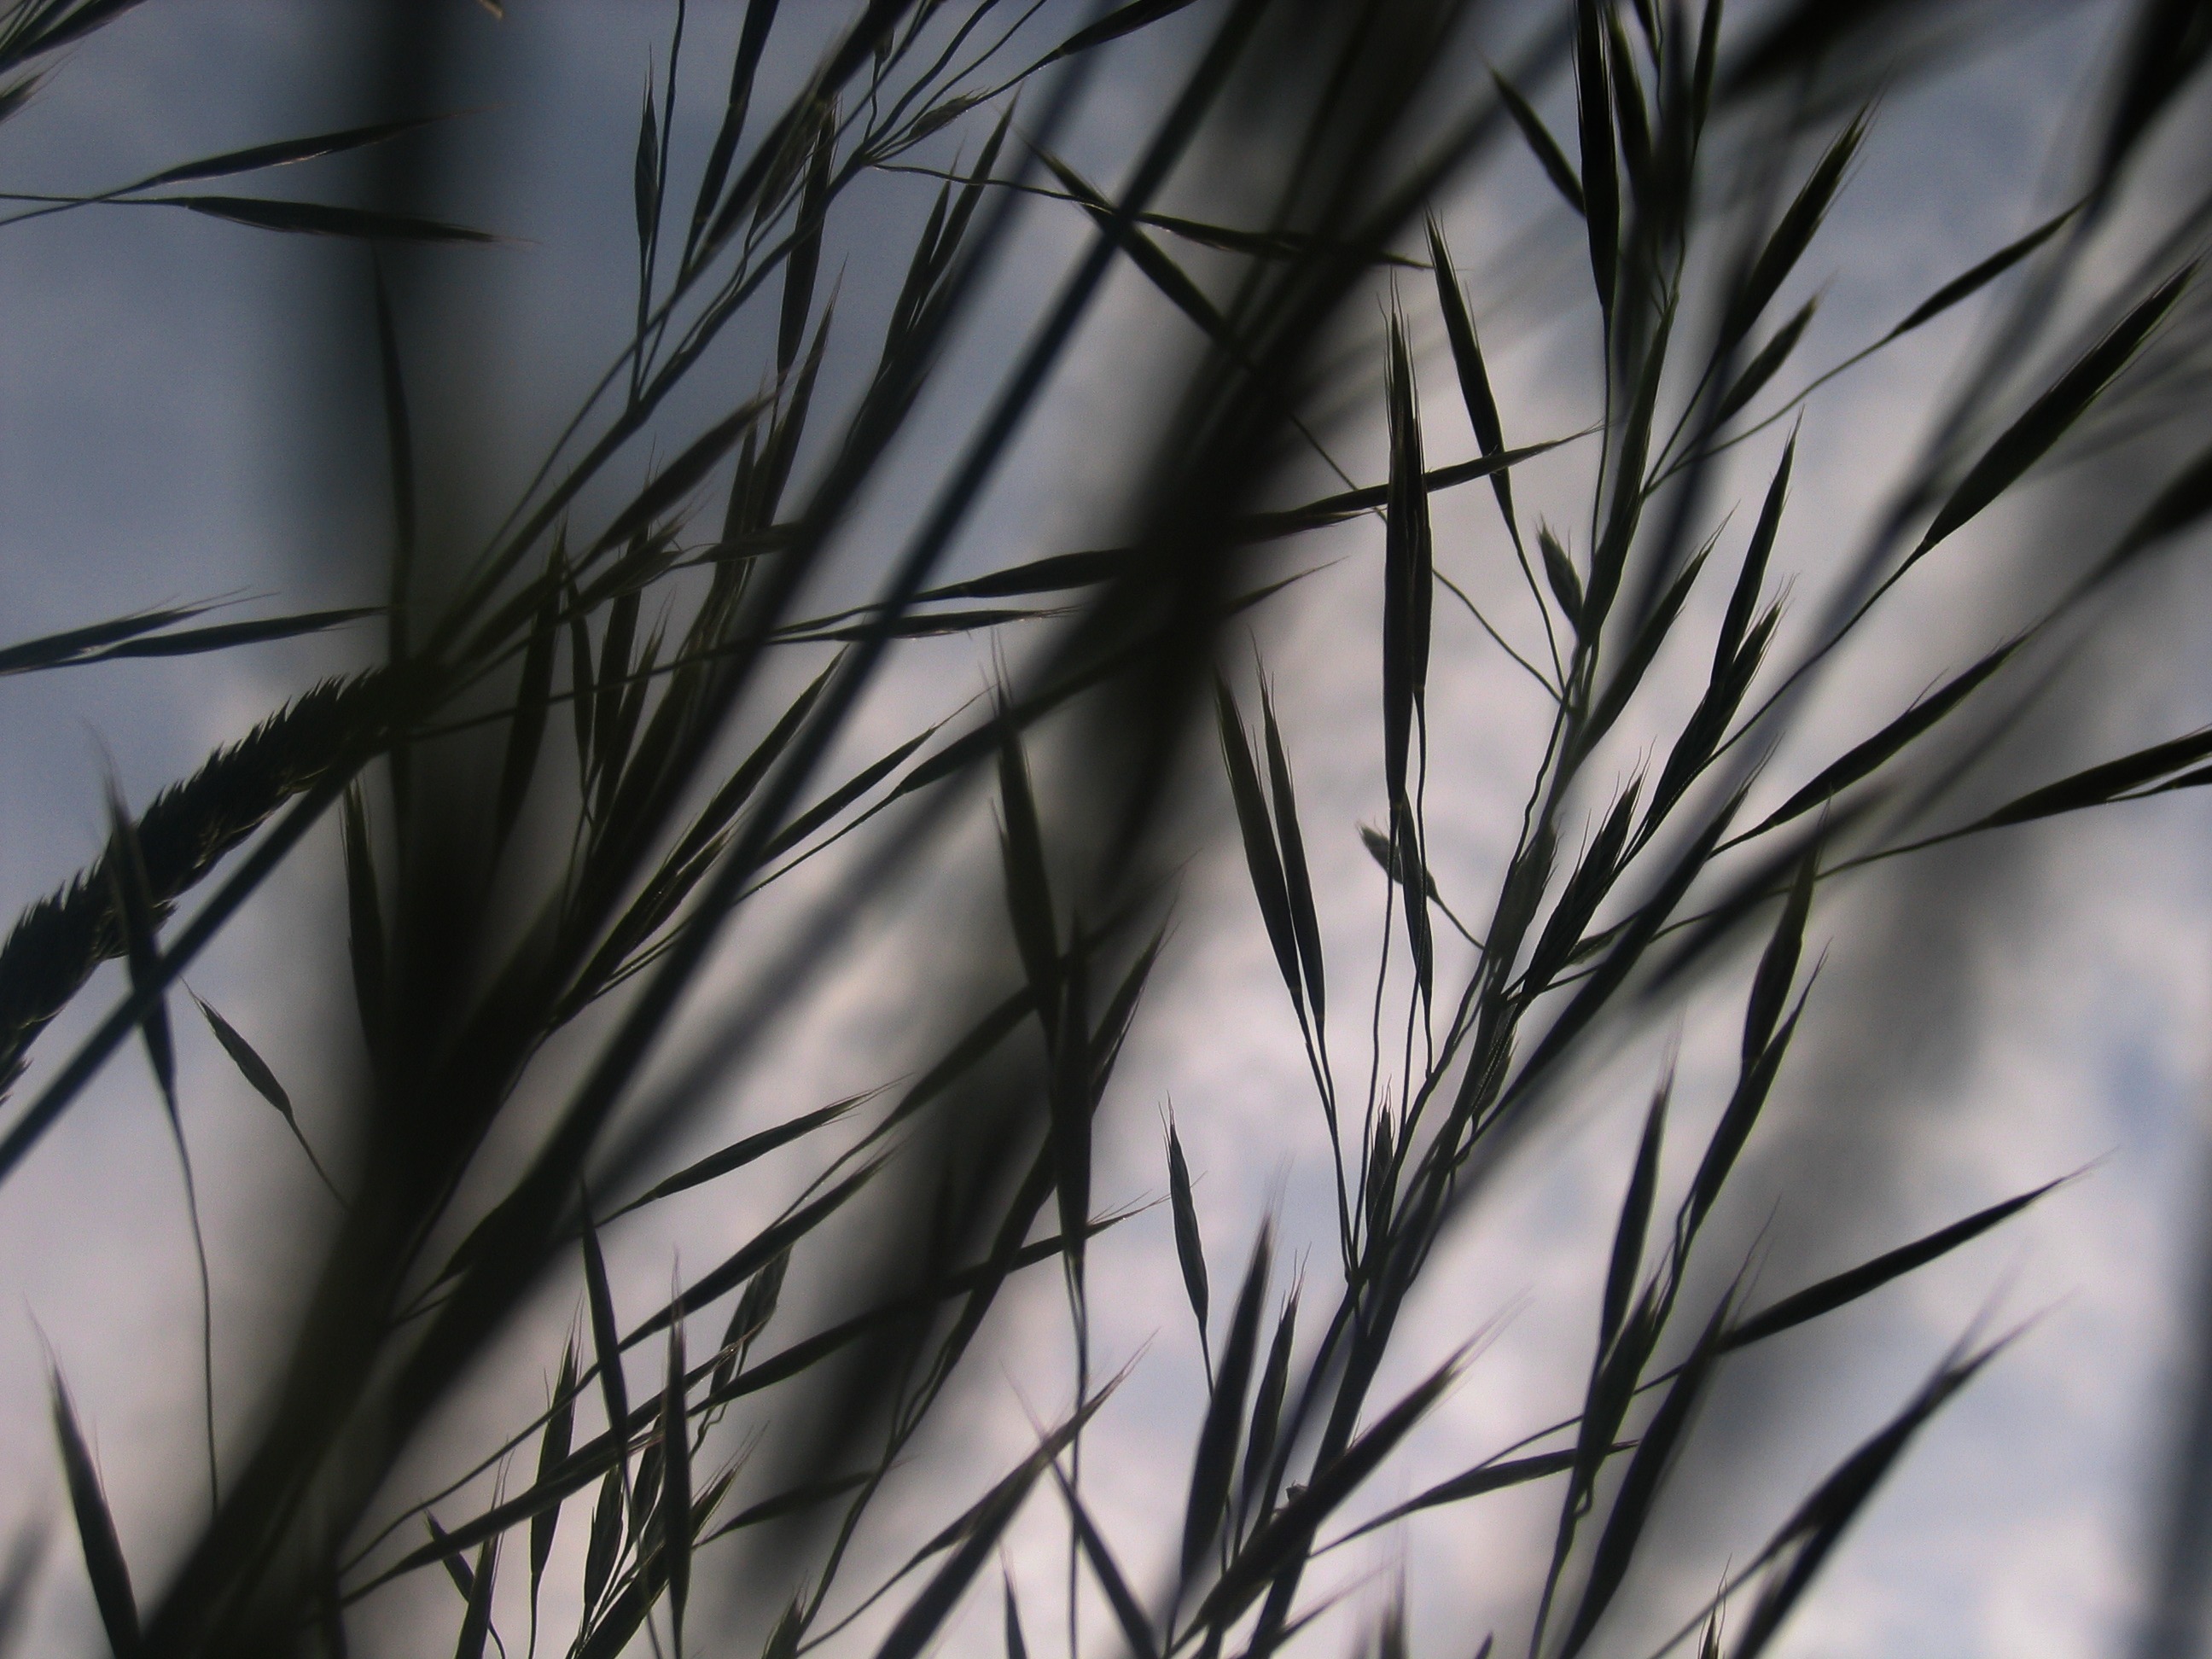
tree, grass, branch, black and white, plant, sky, sunlight, leaf, flower, atmosphere, line, monochrome, flora, twig, close up, clouds, bill, mood, back light, oats, blades of grass, monochrome photography, grass family, plant stem, arecales